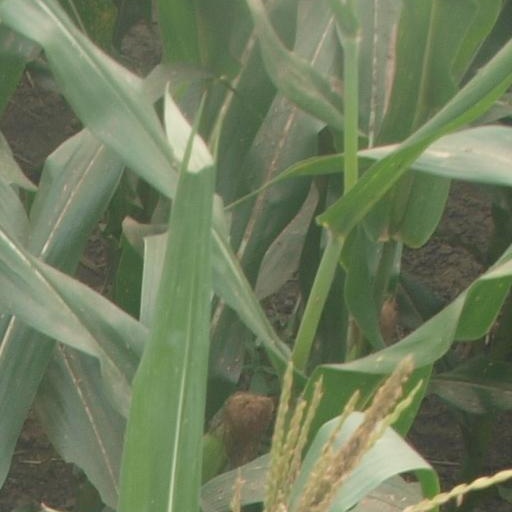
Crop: maize; corn